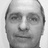
Emotion: neutral